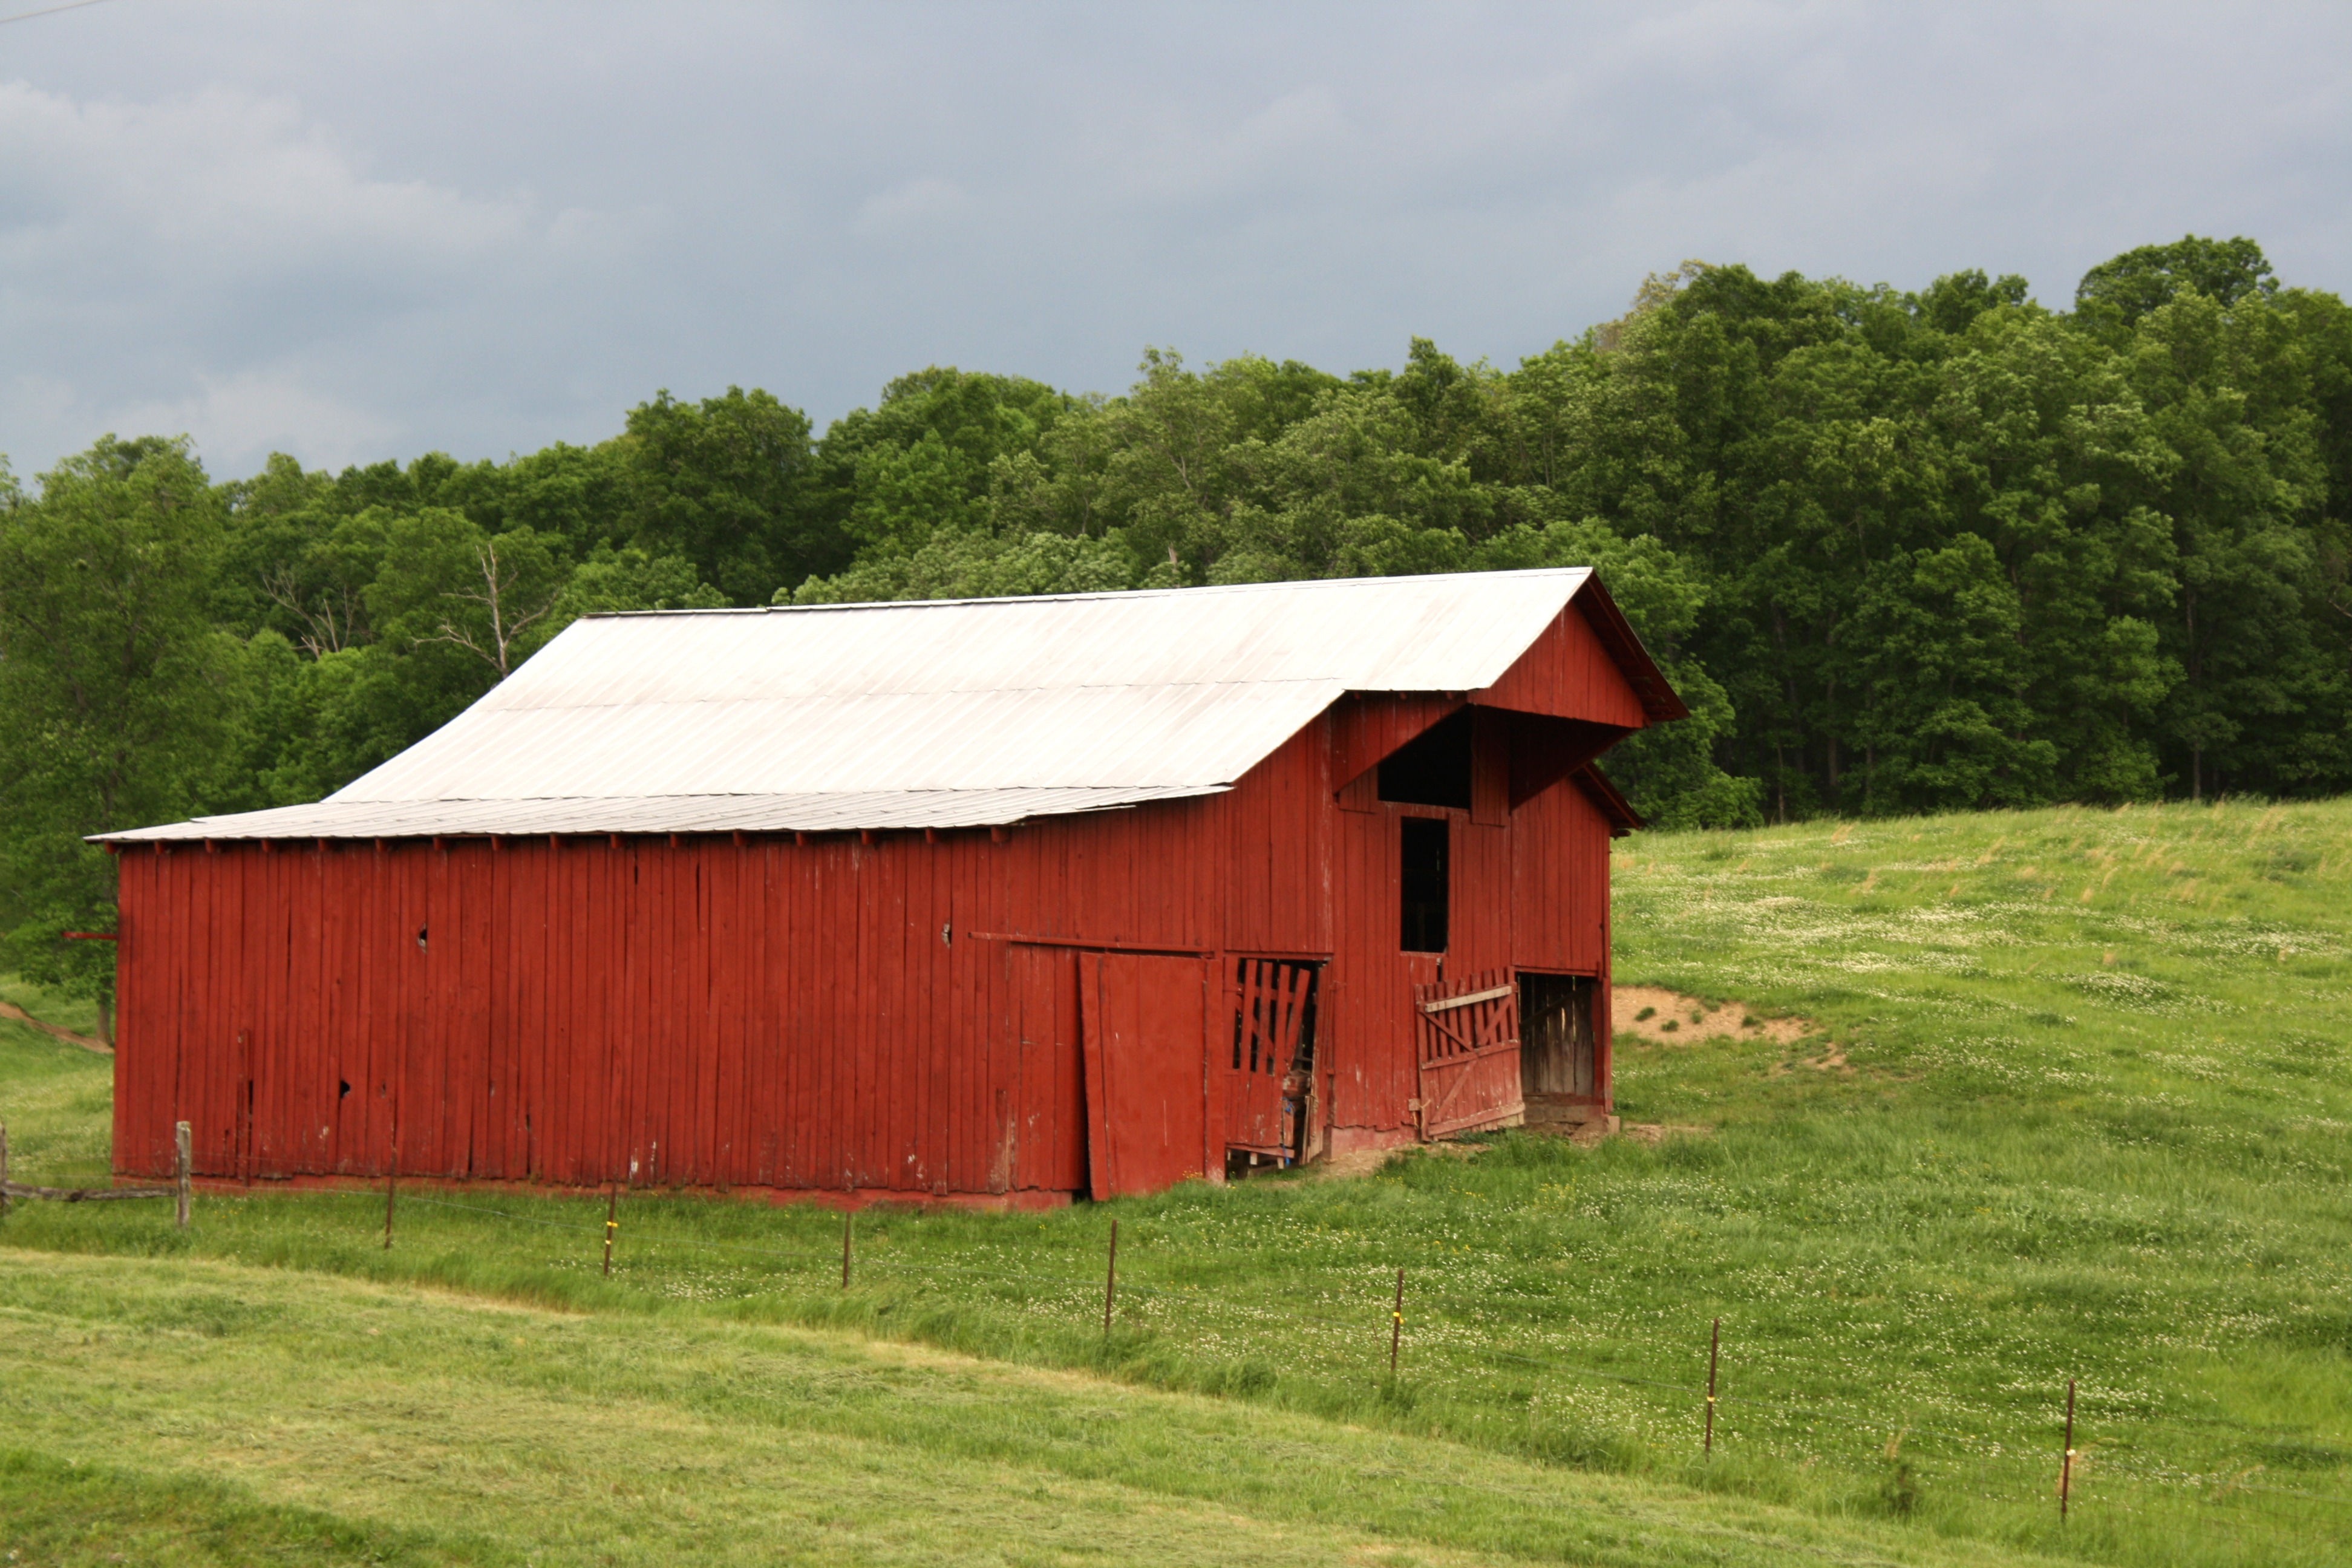
nature, field, farm, countryside, building, barn, shed, hut, shack, rural, red, farming, pasture, agriculture, tennessee, rural area, gatlinburg, outdoor structure